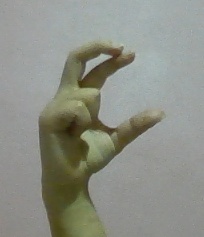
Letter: thal